Hilandar

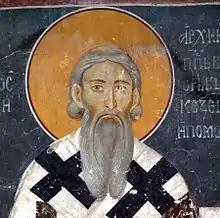
Saint Sava, first archbishop of the Serbian Orthodox Church

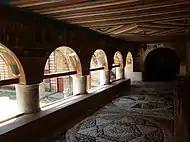
Space next to the supper room in Hilandar.

After the Fourth Crusade and Crusaders' sack of Constantinople in 1204, the whole Athos came under the Latin Occupation which exposed the Athonite monasteries to an unprecedented pillage. As a result, Saint Sava travelled to Serbia to secure more resources and support for the monastery. He also undertook a voyage to the Holy Land where he visited The Holy Lavra of Saint Sabbas the Sanctified in Palestine. There he received Hilandar's most revered relic, the miraculous icon of the Three-handed Theotokos (Trojeručica) painted by St. John of Damascus. According to St. John of Damascus' last will, he ordered the Mar Saba monastery brethren to add this miraculous icon to the old prophesy made by the monastery's founder Saint Sabbas the Sanctified. Saint Sabbas the Sanctified adjured his monks centuries earlier to donate the icon of the Milk-feeding Theotokos and his hegumen cane to the "namesake monk of royal blood from a faraway land" who would experience, during his pilgrimage to the monastery, the fall of his hegumen cane to the floor, previously affixed above his grave, while venerating icons and praying on that spot.